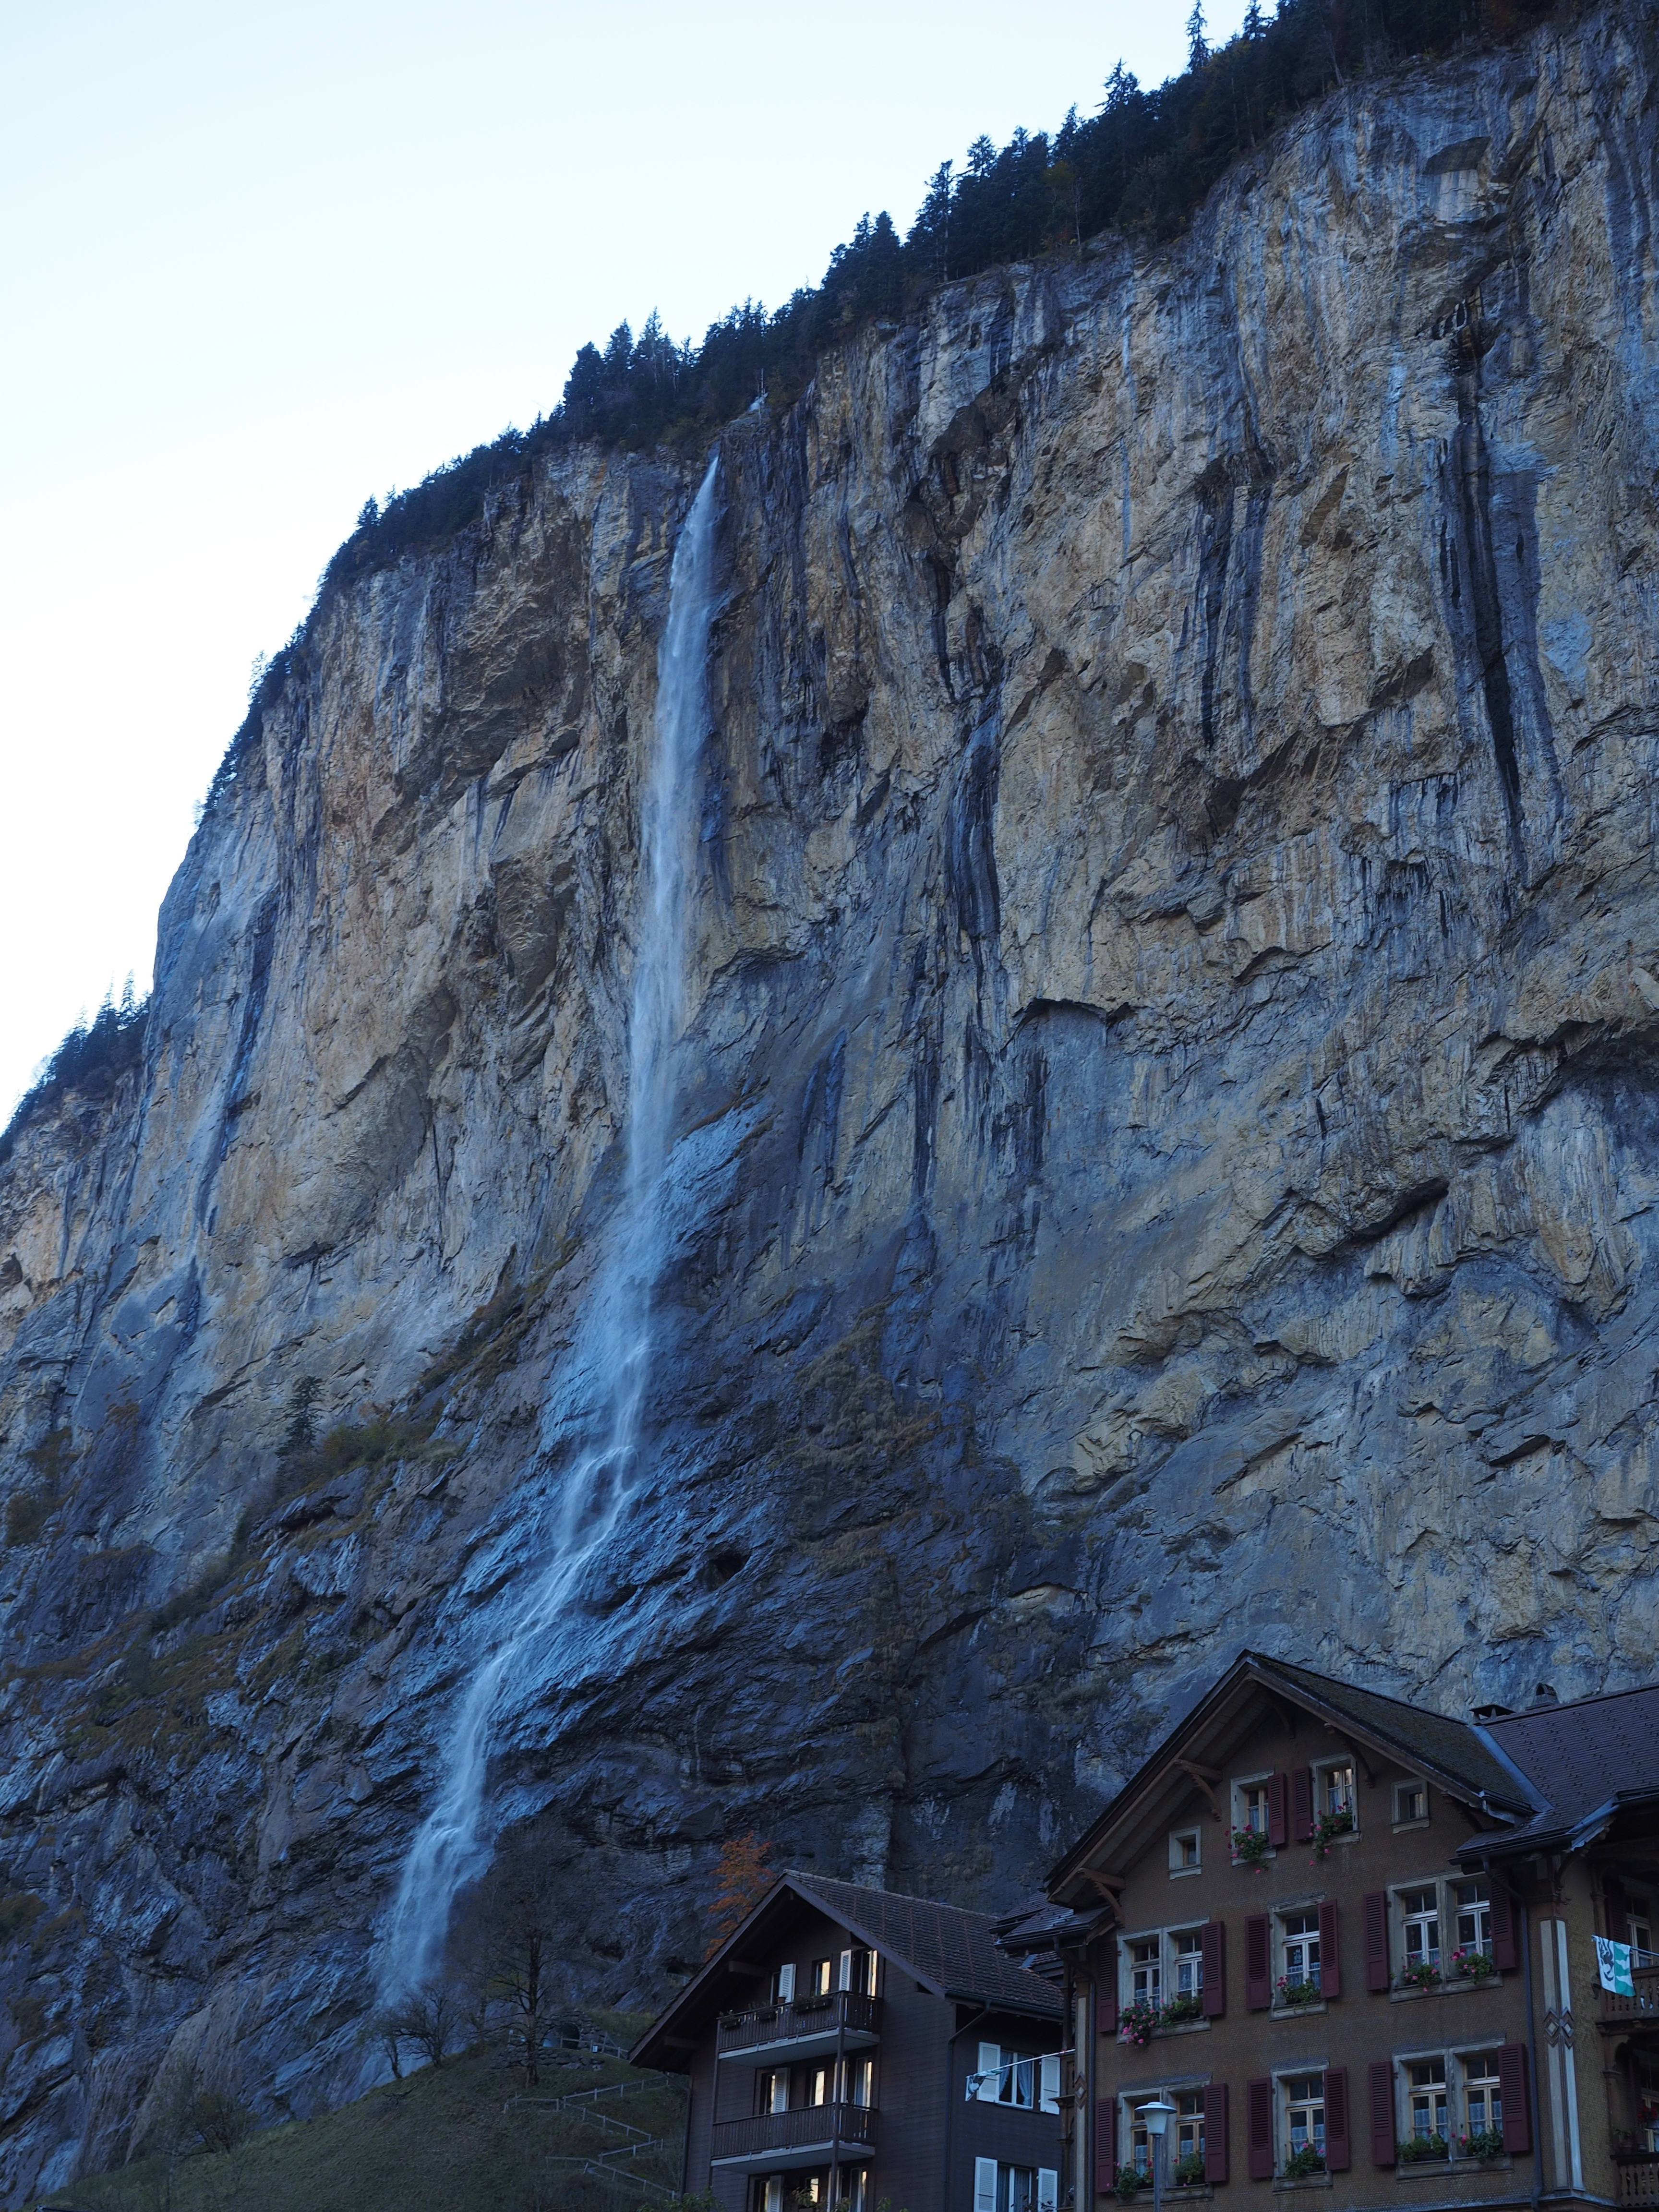
rock, waterfall, mountain, snow, mountain range, cliff, steep, terrain, rock wall, ridge, geology, alps, landform, free fall, steep wall, lauterbrunnen, mountainous landforms, geological phenomenon, staubbachfall